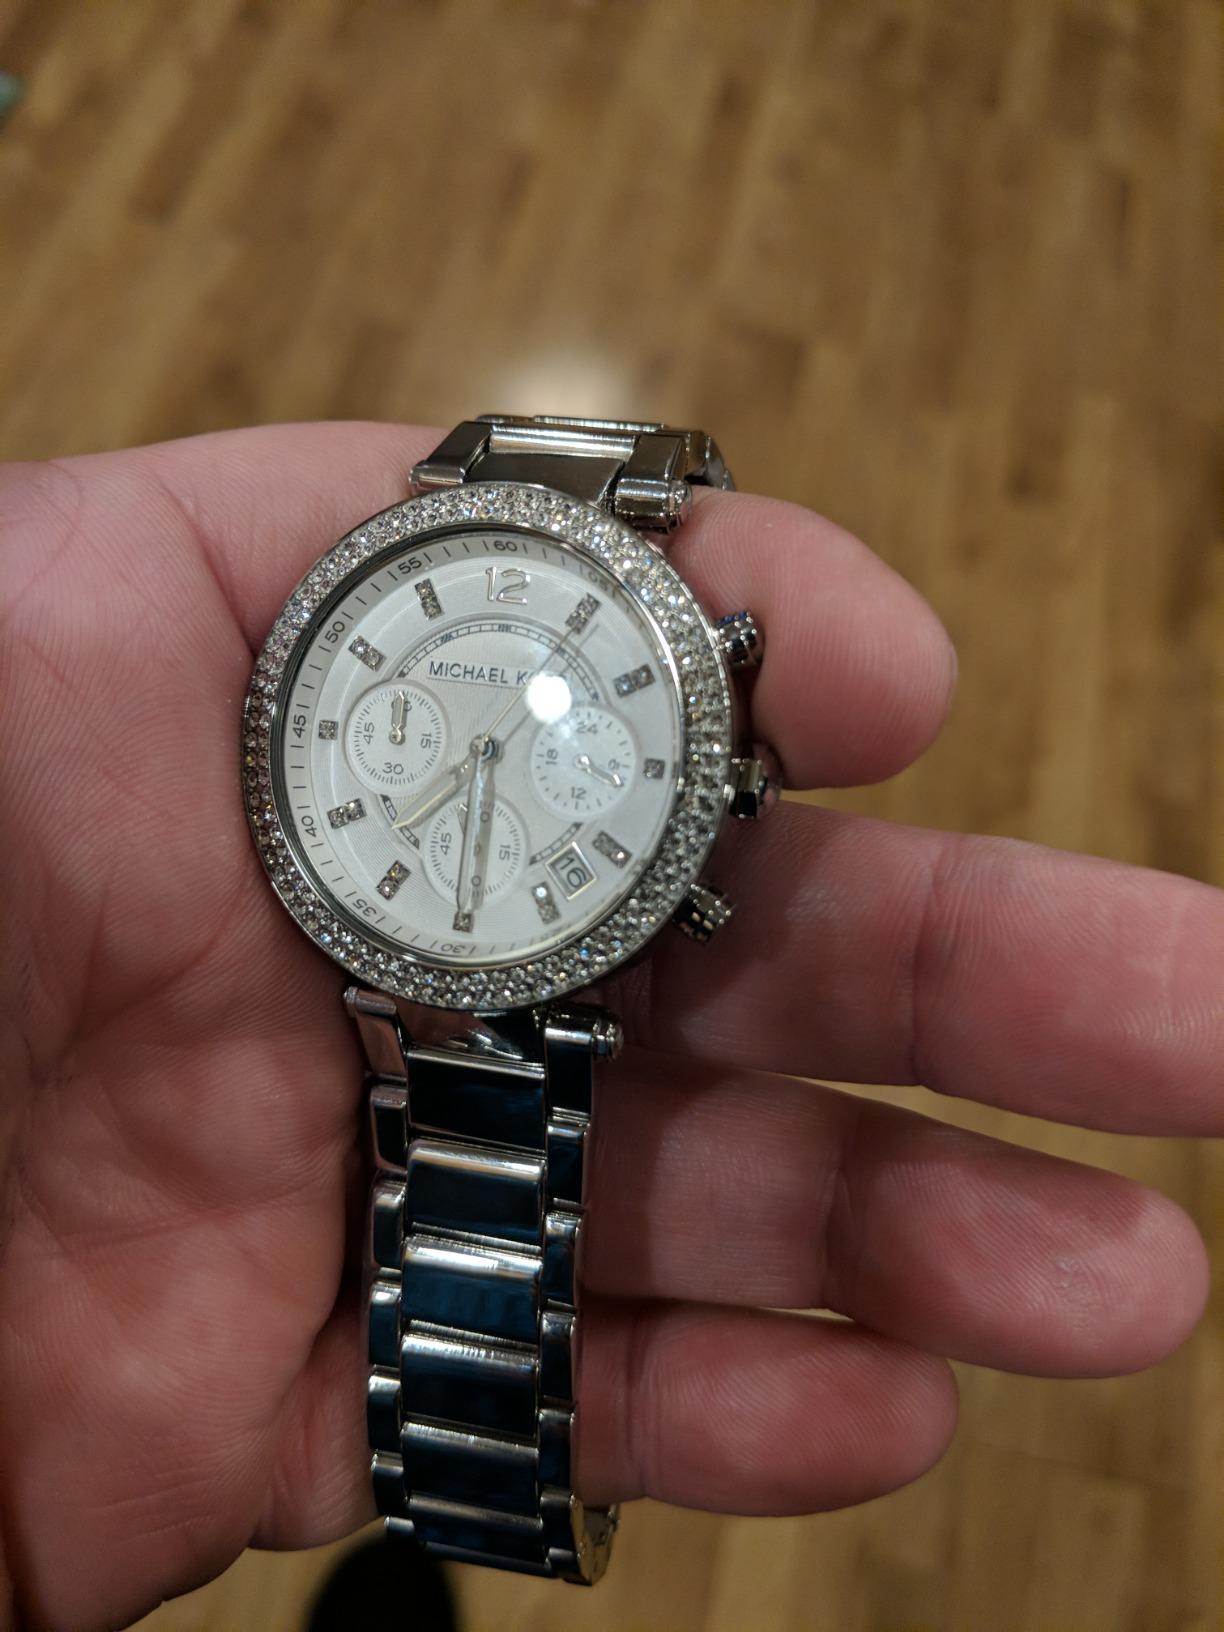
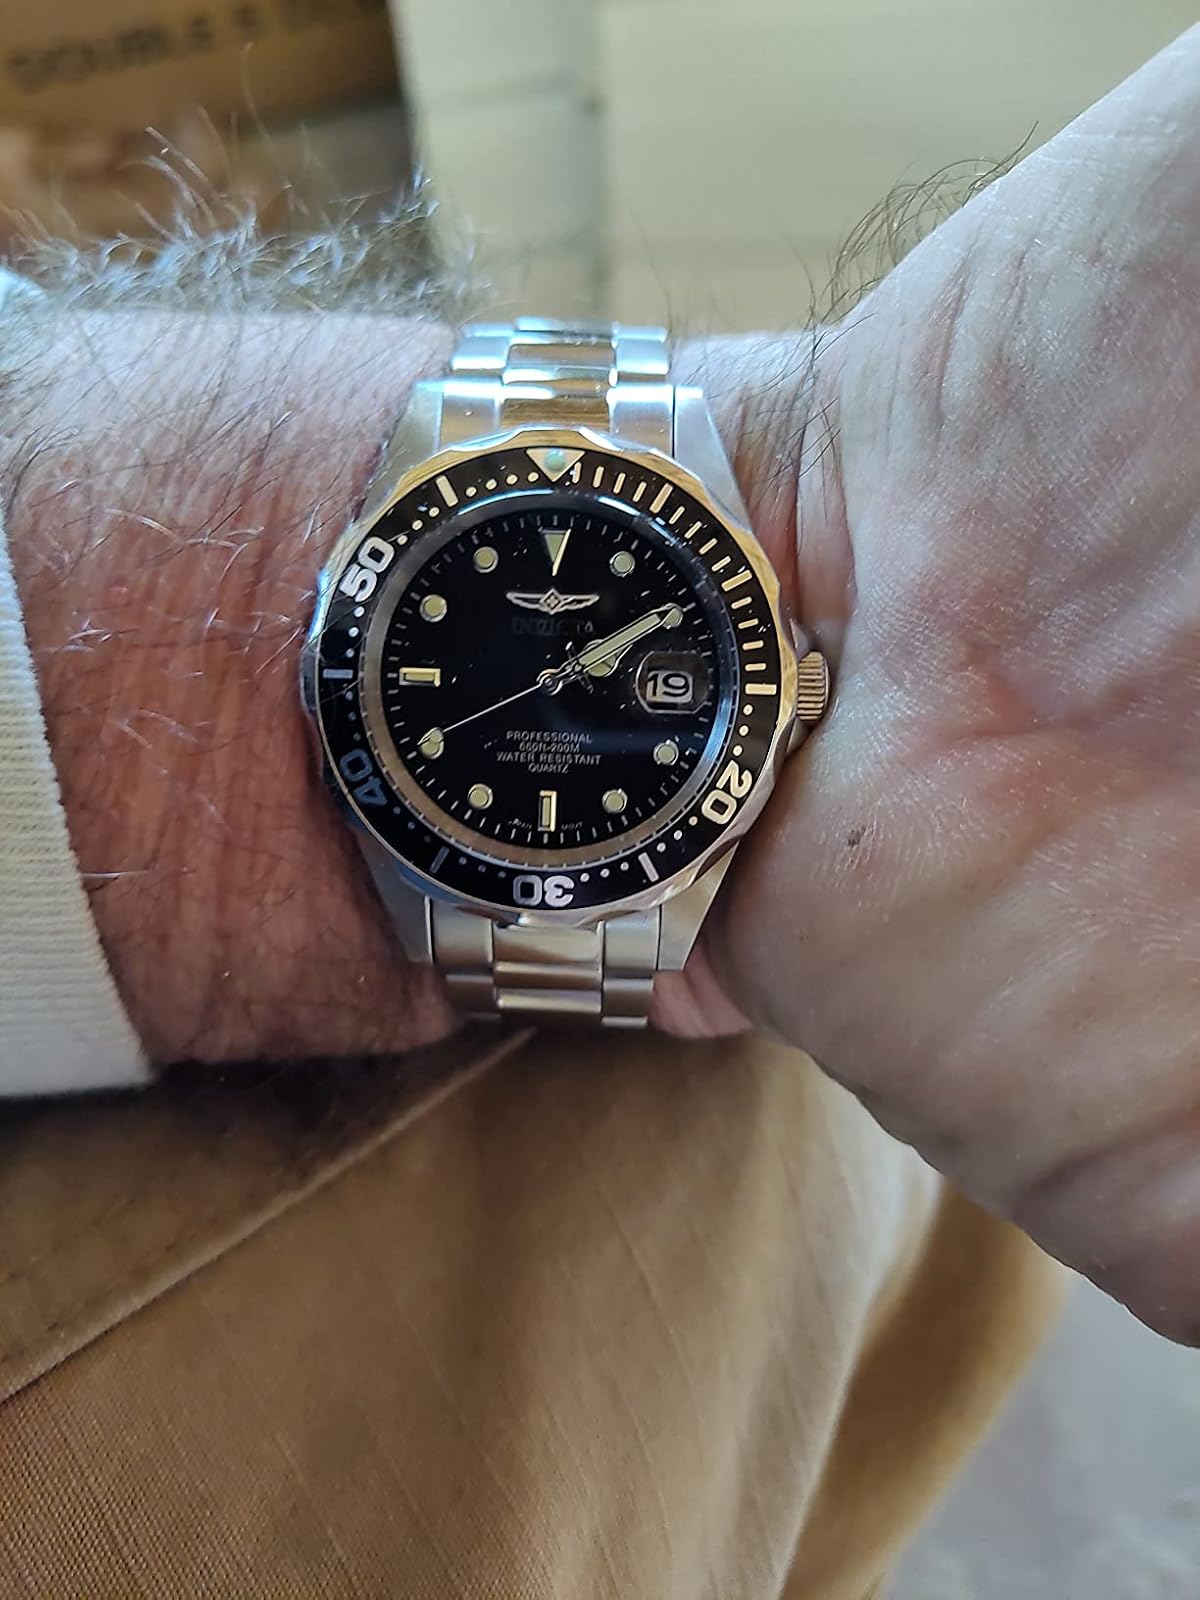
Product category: accessories_watch
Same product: no